Saint Lucy's Day

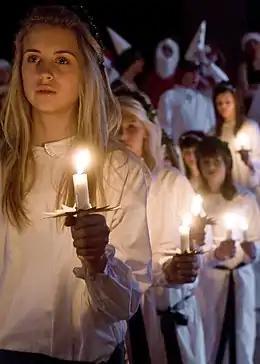
A Saint Lucy procession in Sweden, 2007

In Scandinavia (until as late as the mid 18th century) this date was the longest night of the year, coinciding with Winter Solstice, due to the Julian Calendar being employed at that time. The same can be seen in the poem "" by the English poet John Donne.